List of recreational vehicles

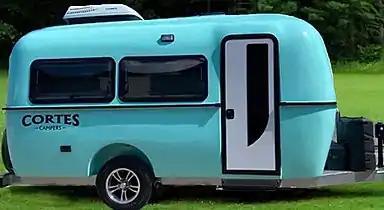
American complete fiberglass hull camper trailer

A unit with rigid sides designed to be towed, usually by a pickup truck, SUV, or minivan, with a bumper or frame hitch. In Britain and Australia they are known as "caravans". Bumper pull travel trailers like these range from 19' to 34' long. They are typically pulled by a large SUV or light to medium pickup truck (Class 2, 3 or 4). Bumper pull travel trailers have between 1 and 4 axles.